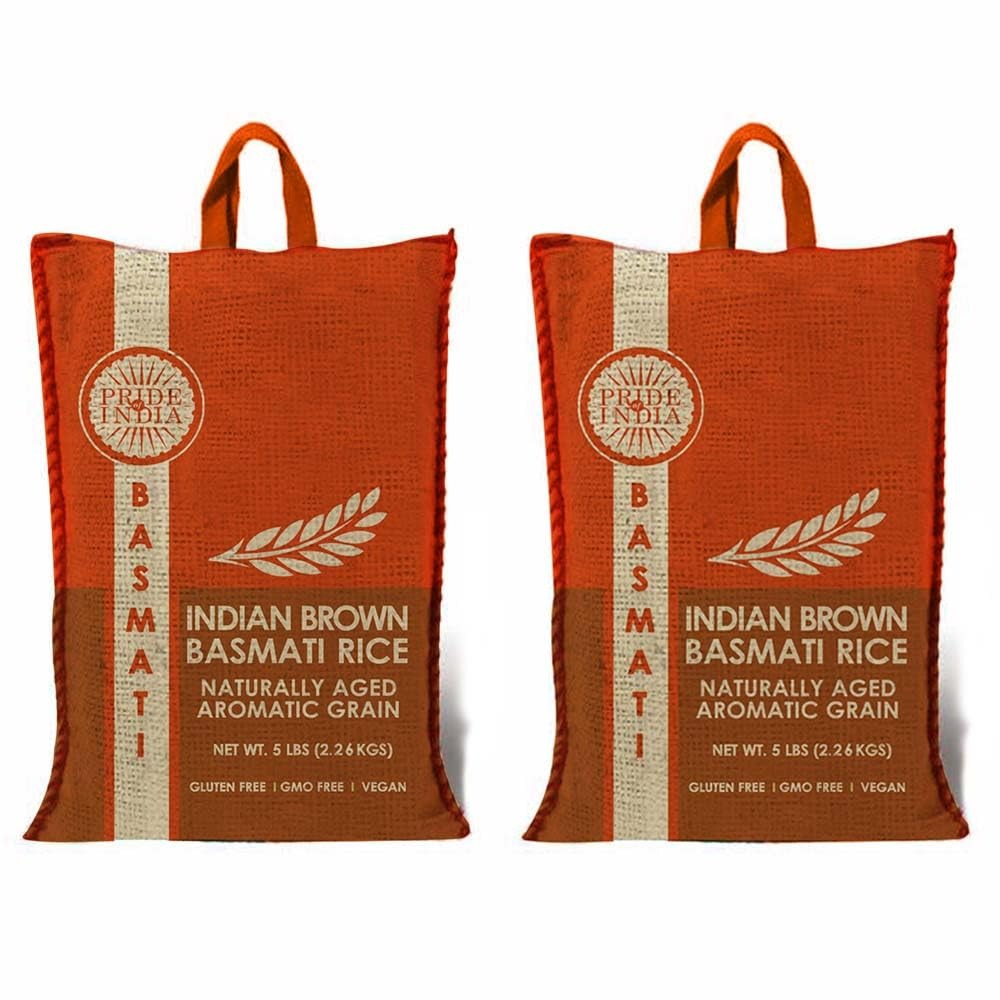
Item Name: Pride Of India - Extra Long Indian Premium Brown Basmati Rice, 10 Pound (4.54 Kilo) Reclosable Bag - Naturally Aromatic, Aged, Flavorful, Slender, Non Sticky Whole Grains - 100+ Servings - Great Value
Bullet Point 1: Our Premium Brown Basmati Rice is grown in the Fertile Valleys of Himalayan foothills in India. It is 100% Authentic which gives it an Invigorating Aroma & Sweet Flavor
Bullet Point 2: Our Rice is Consistent in quality, size, and flavor. It has a very low breakage, low wastage, and low stickiness. Perfect for use in Kitchens or Restaurants. Our Rice is rated highly amongst Top Chefs.
Bullet Point 3: The rice grains are slender, super long in length, and fluffy that makes them sit well with most curries and dishes such as Biryani or Pilaf. The rice can be cooked easily on a stove top, microwave or a rice cooker.
Bullet Point 4: We take immense care, ensure top quality and source directly from Farm to Table. We use the best packaging for our rice to keep the grains fresh and preserve the quality of our rice.
Bullet Point 5: Our 10lb (4.54kg) rice bags are a great value for money - it is Gluten Free, Vegan, Rich in Nutrients, Low Carbs, Non Bio-engineered,
Product Description: Pride Of India Basmati is an extra long grain aromatic rice grown for many centuries in the Himalayan foothills of the Indian sub-continent. Basmati Rice is highly valued for its fluffy grains, sweet fragrance as well as invigorating flavor. Since our Basmati Rice undergoes a unique aging process for up to two years, it exhibits a exceptional appearance and memorable experience when consumed on any table.
Value: 160.0
Unit: Ounce

Price: 29.49